Anguilla

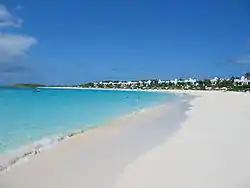
The beach at the Cap Juluca resort on Maundays Bay

Anguilla is a flat, low-lying island of coral and limestone in the Caribbean Sea, measuring some 16 miles (26 km) long and 3.5 miles (6 km) in width. It lies to the east of Puerto Rico and the Virgin Islands and directly north of Saint Martin, separated from that island by the Anguilla Channel. The soil is generally thin and poor, supporting scrub, tropical and forest vegetation. The terrain is generally low-lying, with the highest terrain located in the vicinity of The Valley; Crocus Hill, Anguilla's highest peak at , lies in the western regions of the town.